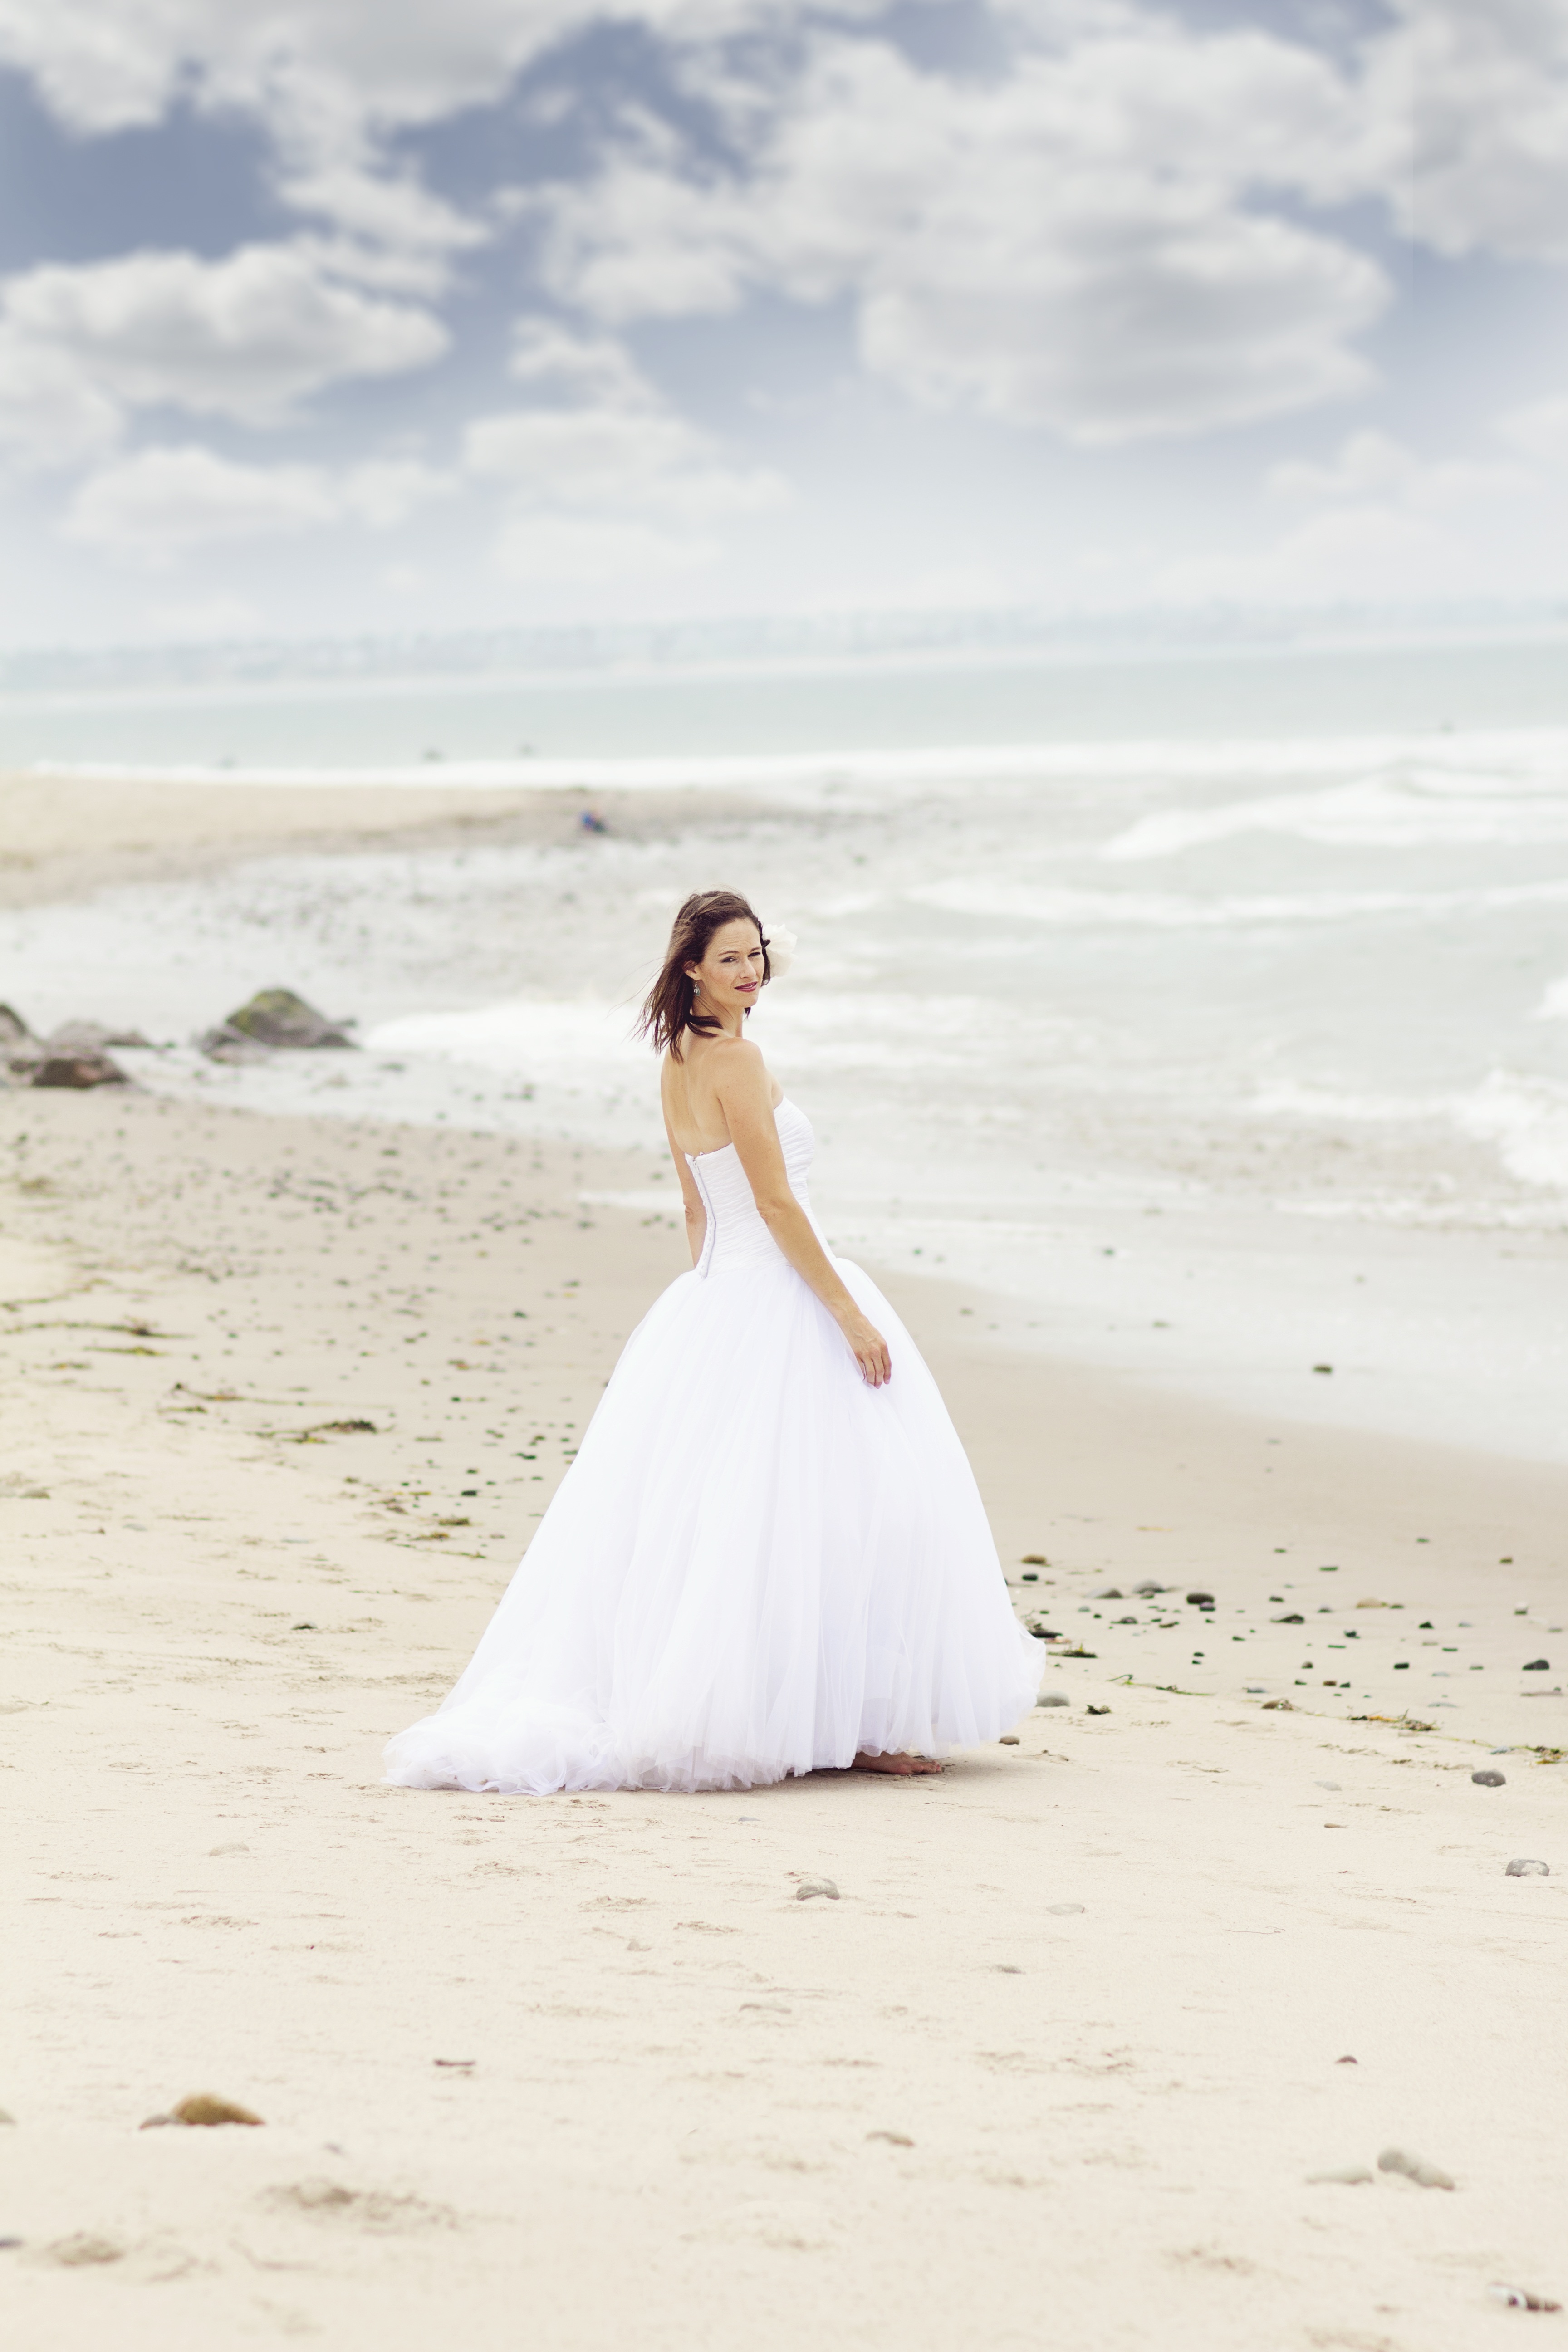
beach, sea, sand, ocean, people, woman, white, photography, female, celebration, portrait, romance, romantic, wedding, wedding dress, bride, married, marriage, ceremony, waves, wife, dress, photograph, beauty, event, attractive, gown, bridal, photo shoot, bridal clothing